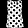
Label: Shirt